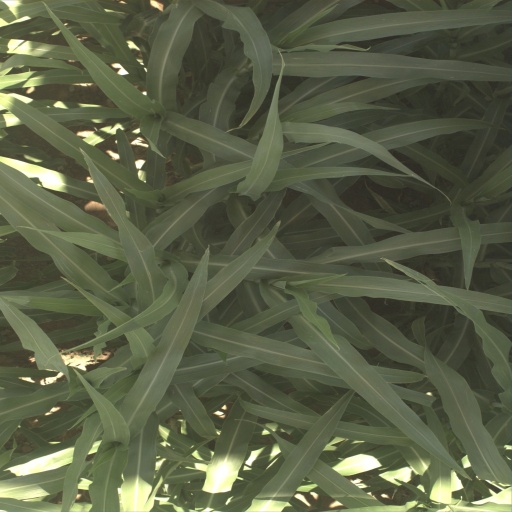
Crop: sorghum